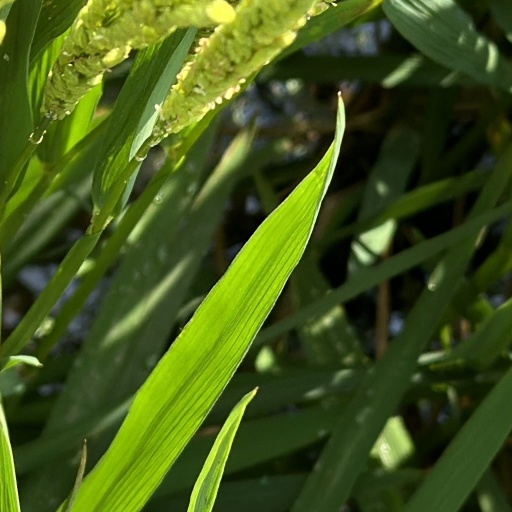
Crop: rice